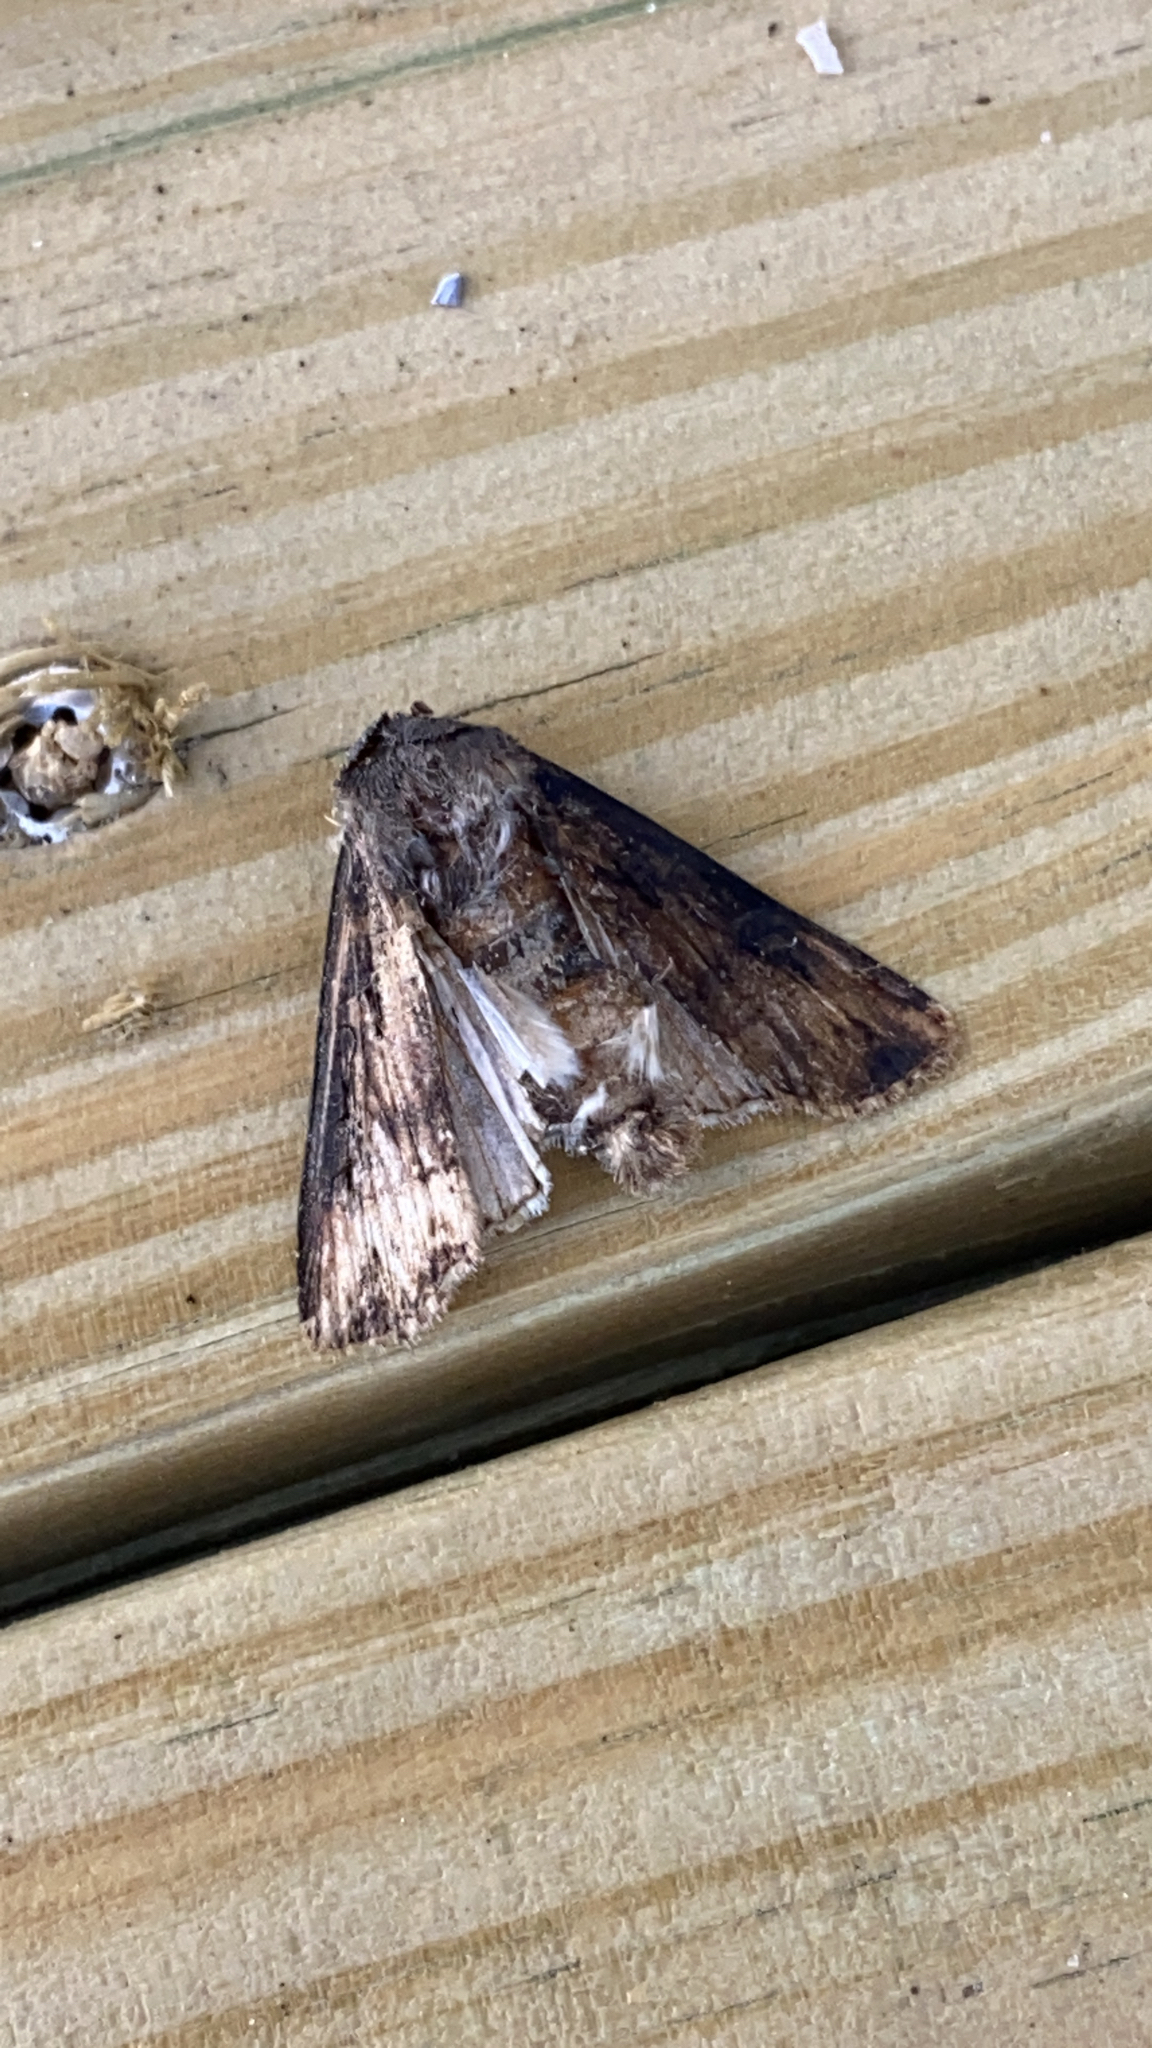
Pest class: cutworms